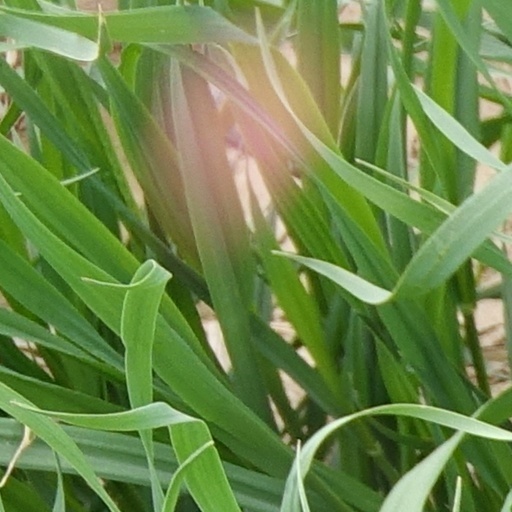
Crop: wheat